Zhongxiao Dunhua metro station

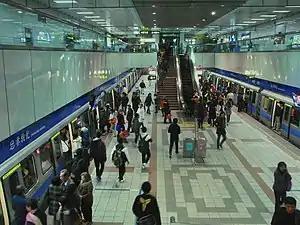
Platform

Zhongxiao Dunhua (formerly transliterated as Chunghsiao Tunhua Station until 2003) is a metro station in Taipei, Taiwan served by Taipei Metro.